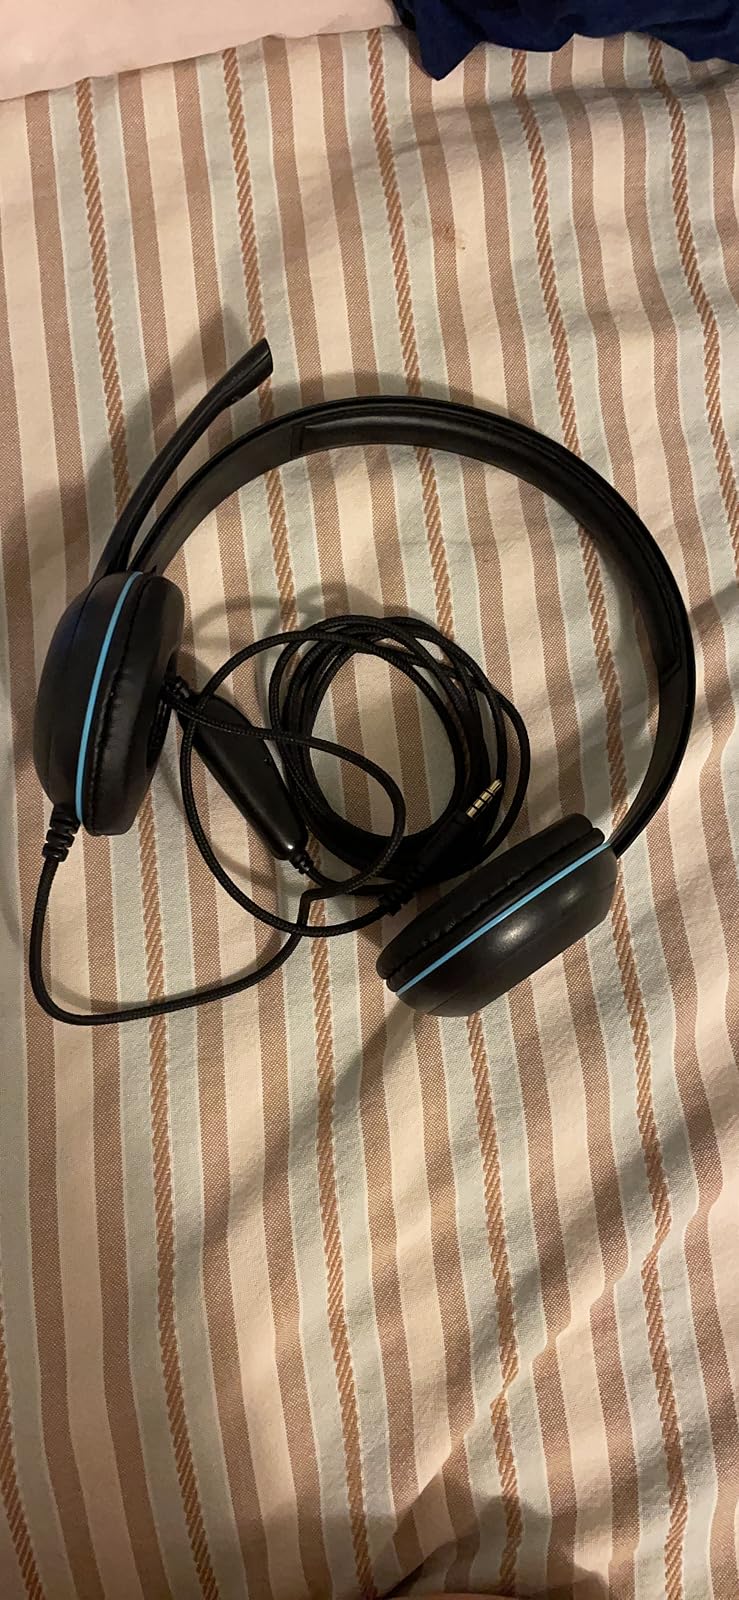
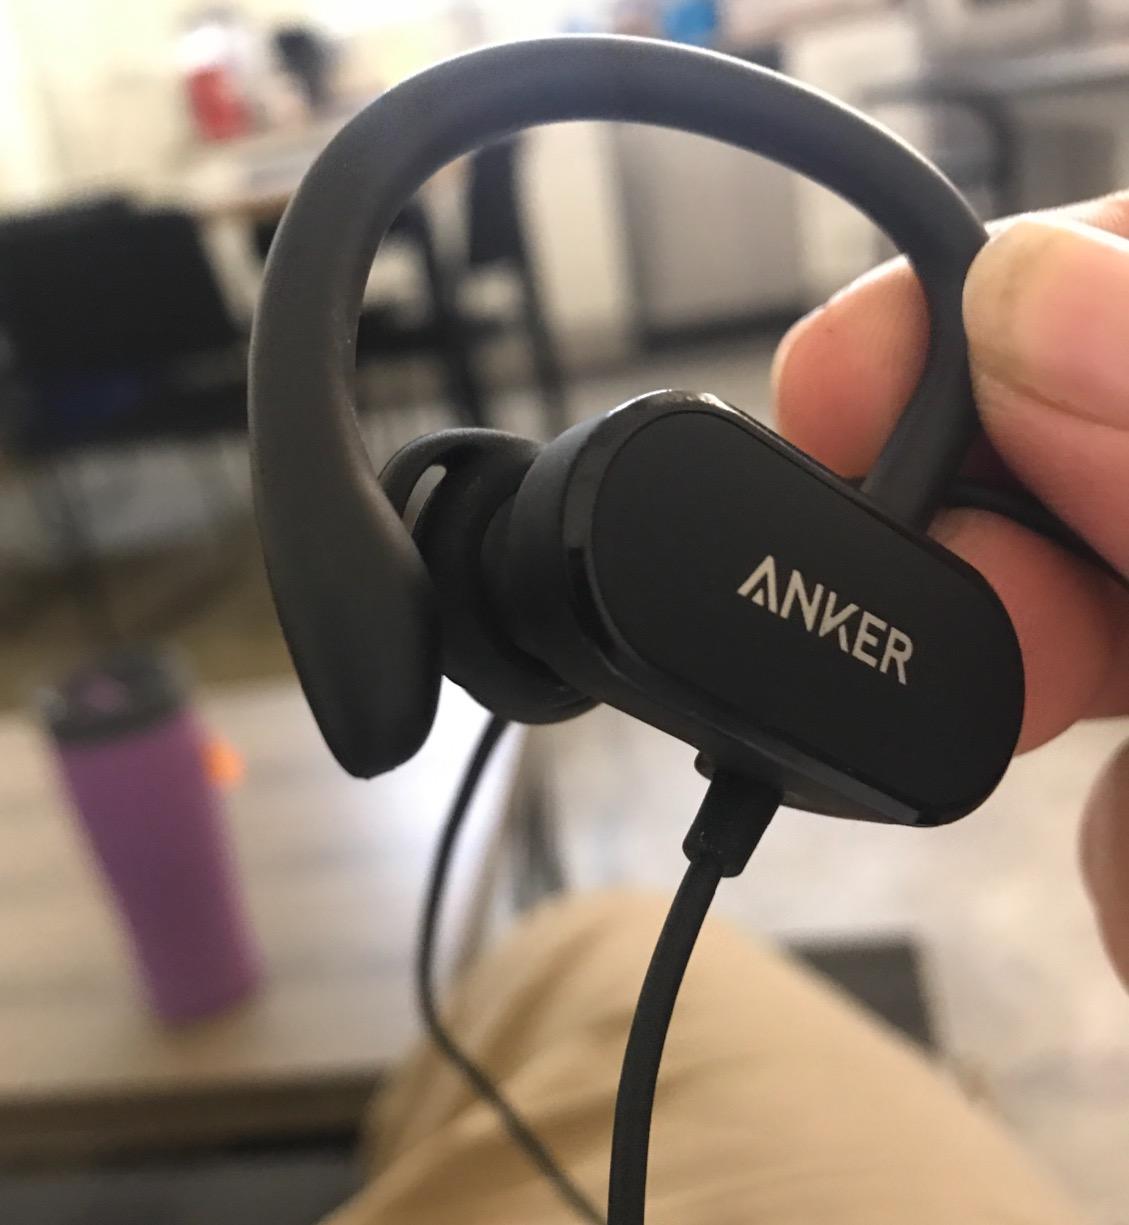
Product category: headphones
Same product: no